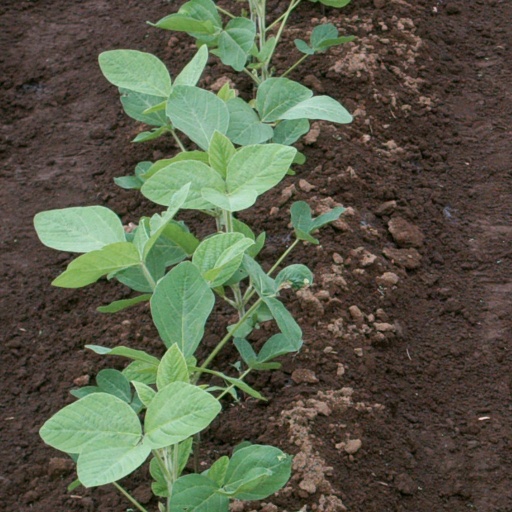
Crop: soybean